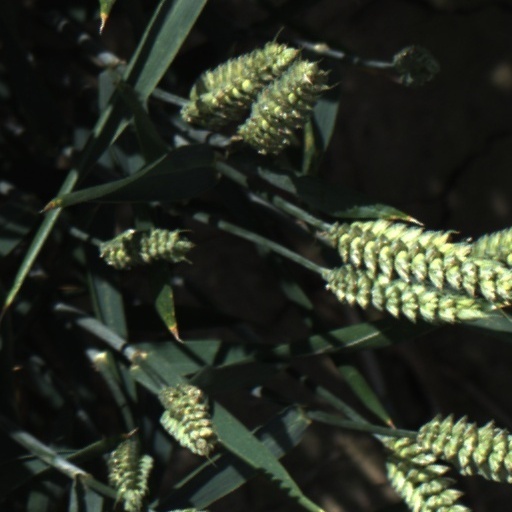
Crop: wheat